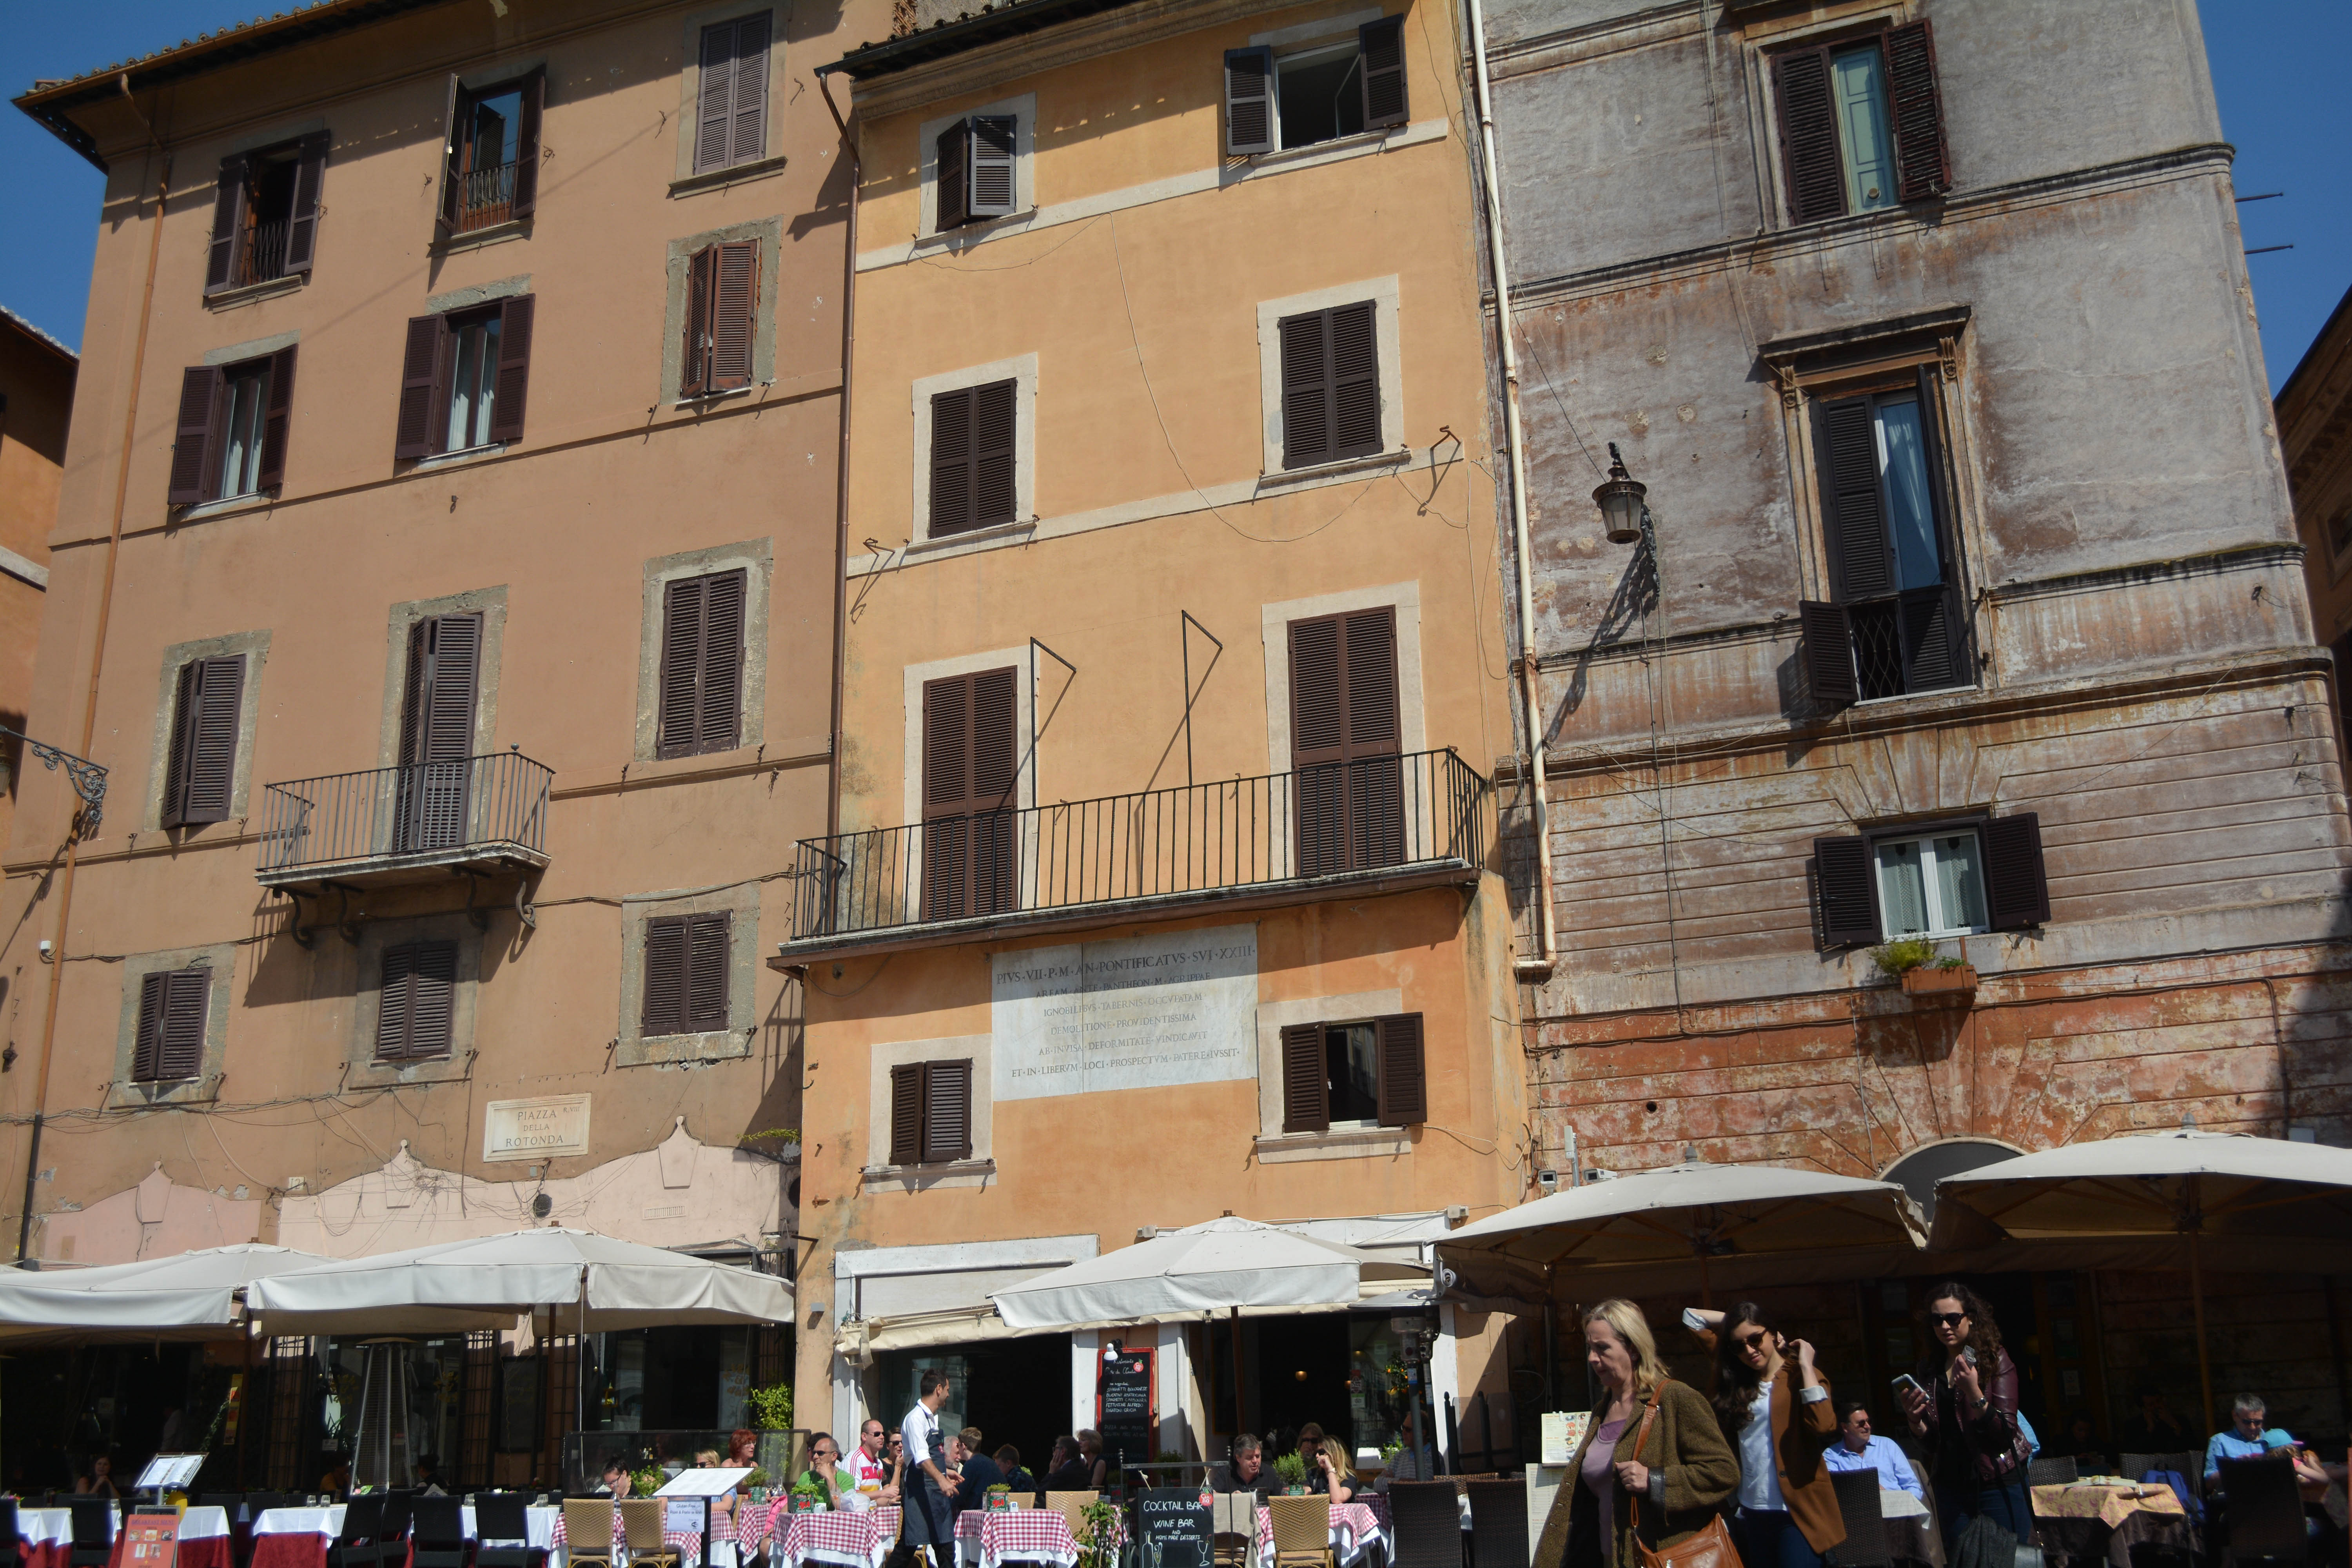
town, city, downtown, facade, tourism, neighbourhood, residential area, human settlement